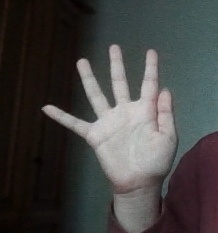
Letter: sheen